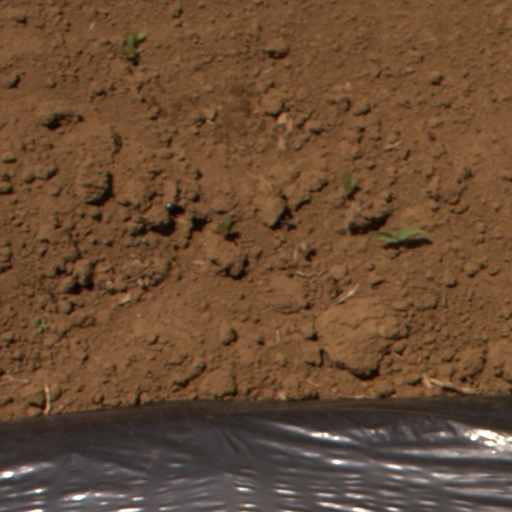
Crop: Jerusalem artichoke